List of spacewalks 2000–2014

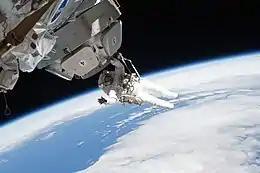
Nicholas Patrick works on the exterior of the "Cupola" during the third EVA of the STS-130 mission, February 17, 2010.

"For spacewalks that took place from the beginning of 2015 on, see" List of spacewalks since 2015.